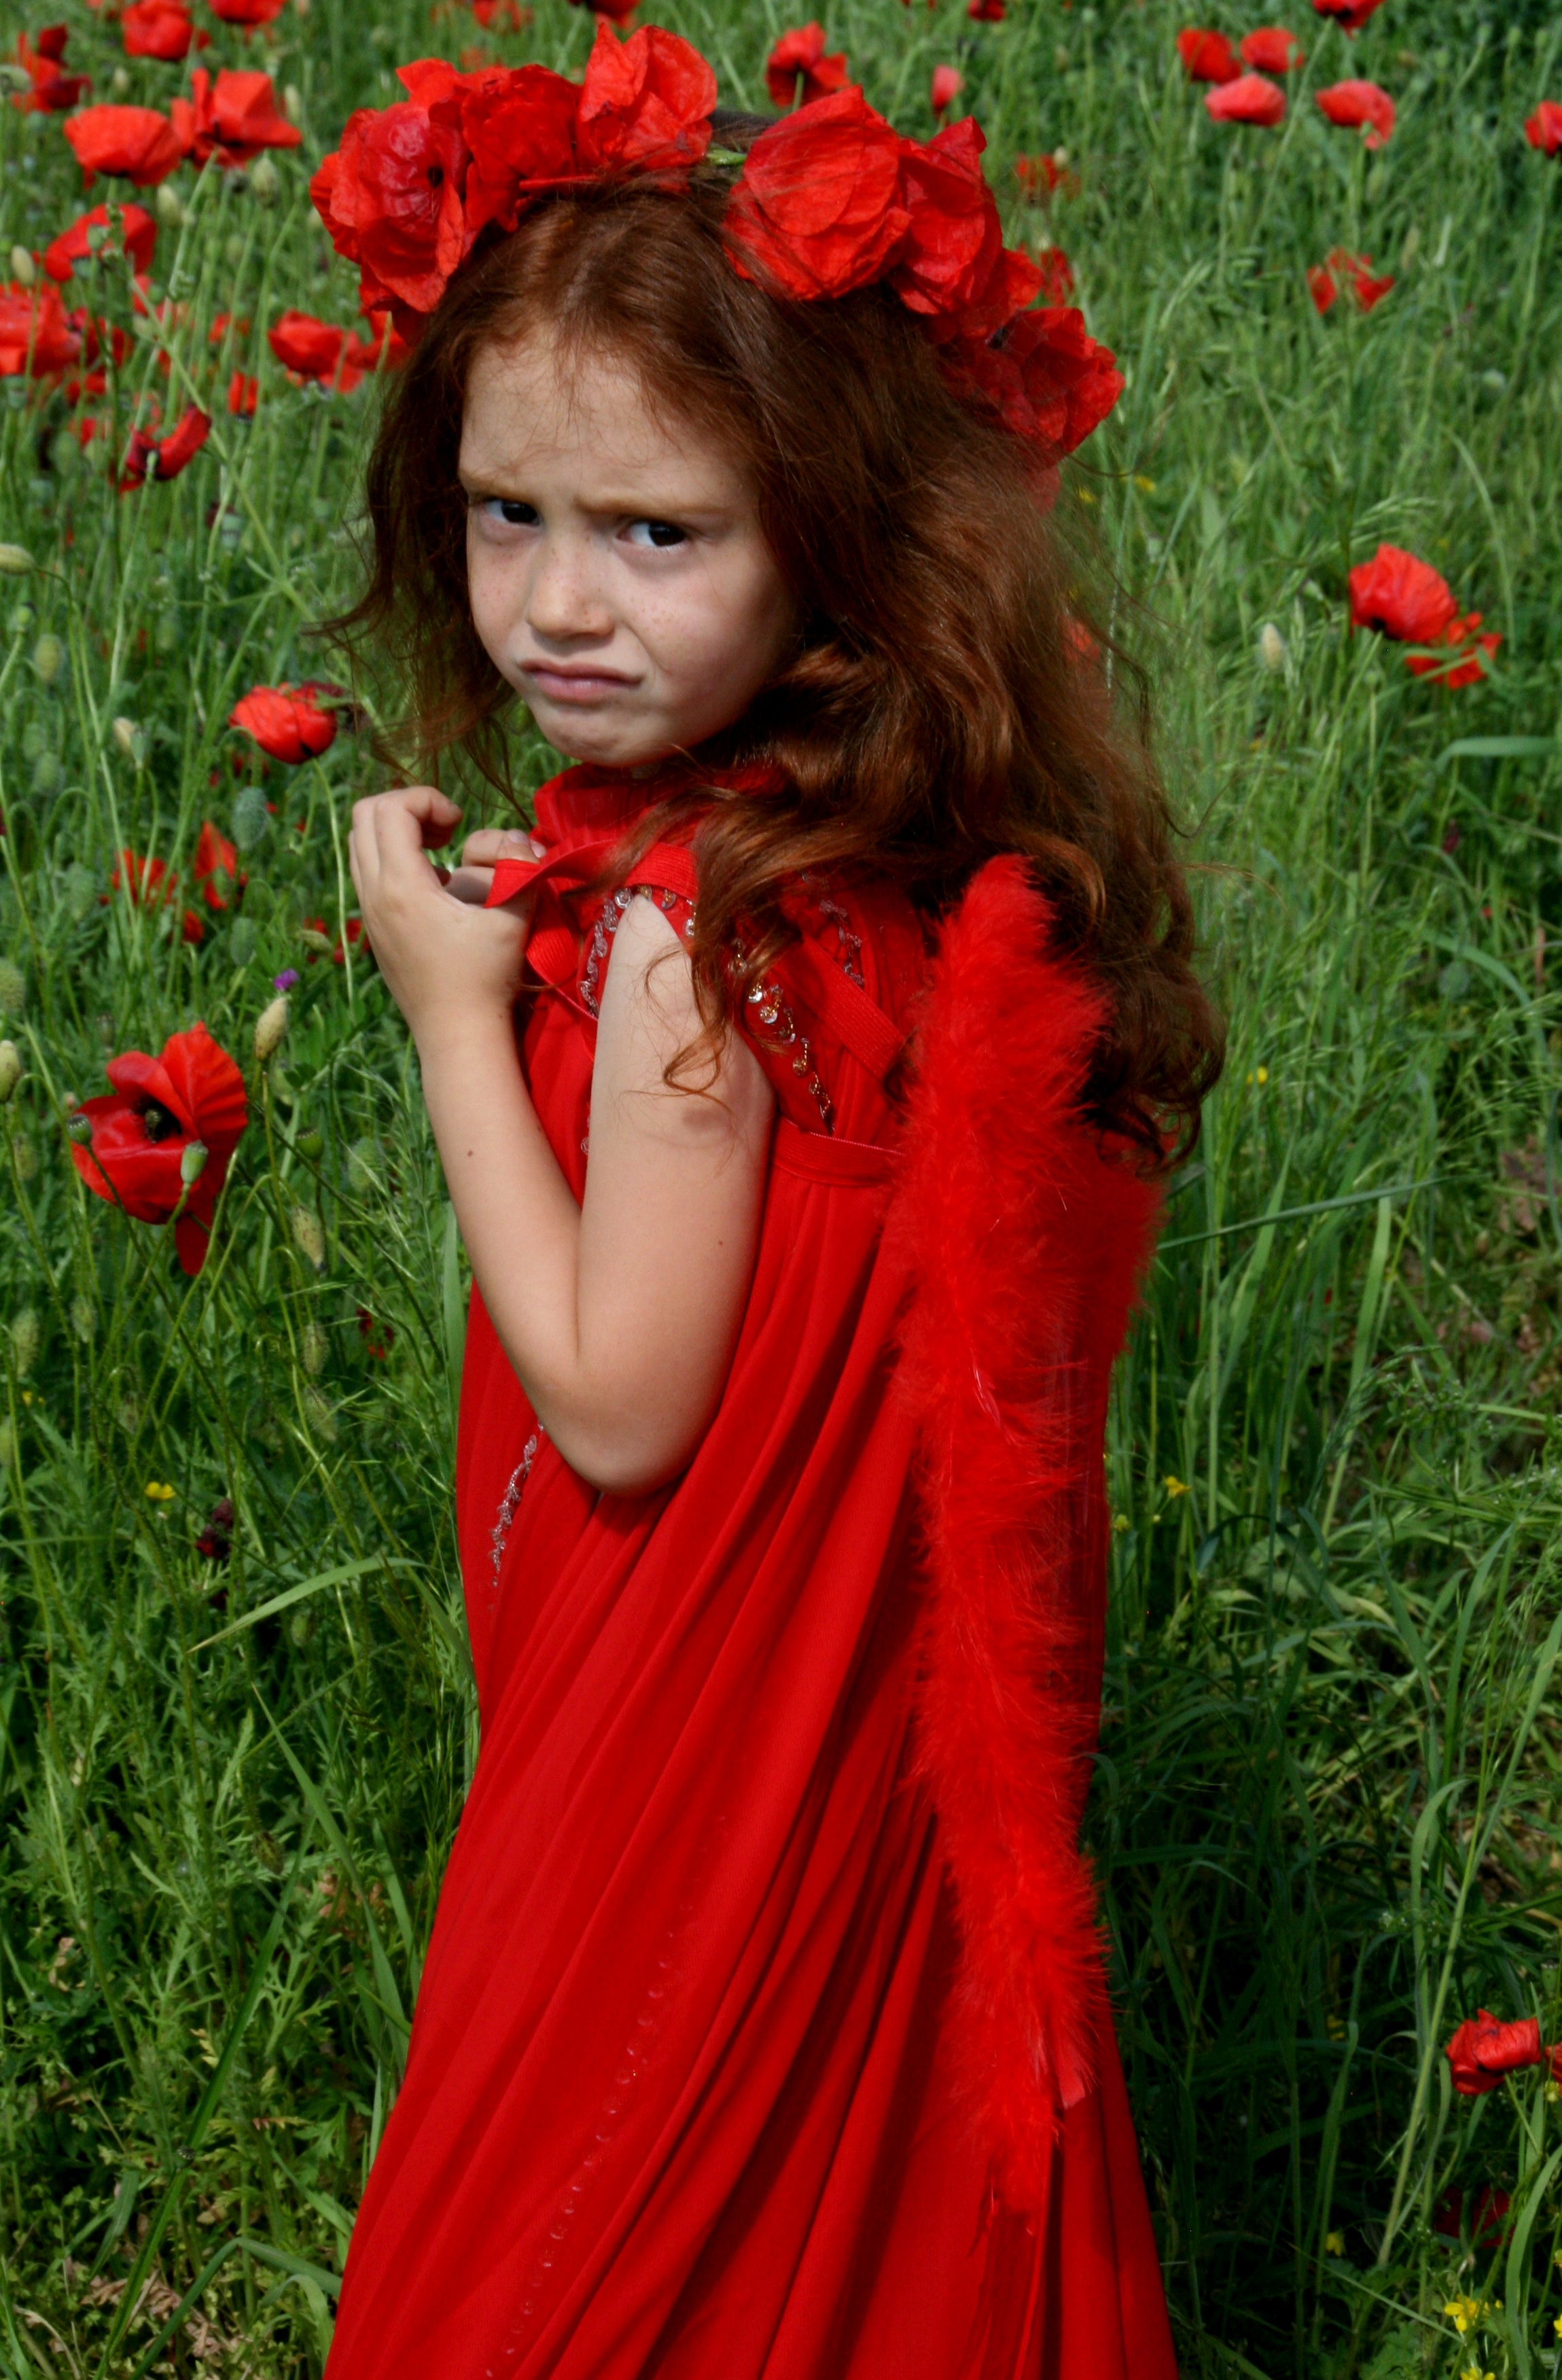
grass, plant, girl, woman, meadow, flower, model, green, red, autumn, child, clothing, lady, red hair, angel, dress, camp, wings, beauty, fantasy, story, poppies, photo shoot